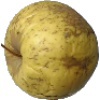
Label: golden_apple